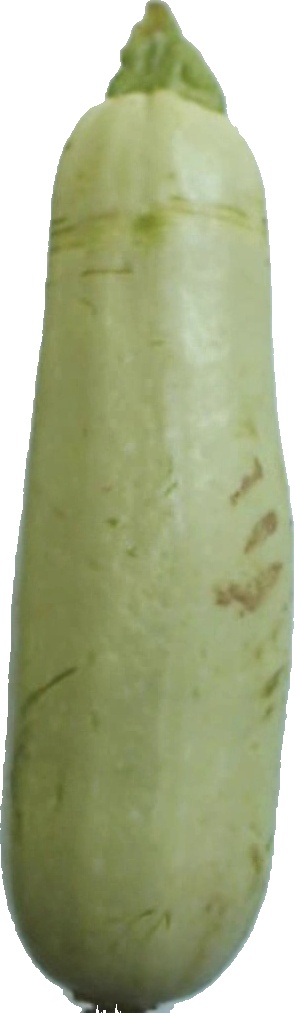
Label: zucchini_1